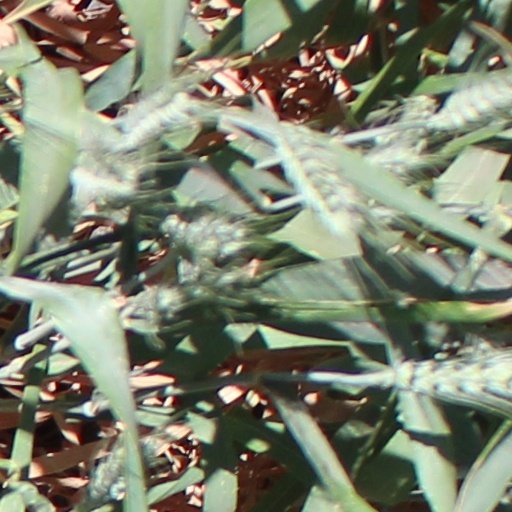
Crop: wheat